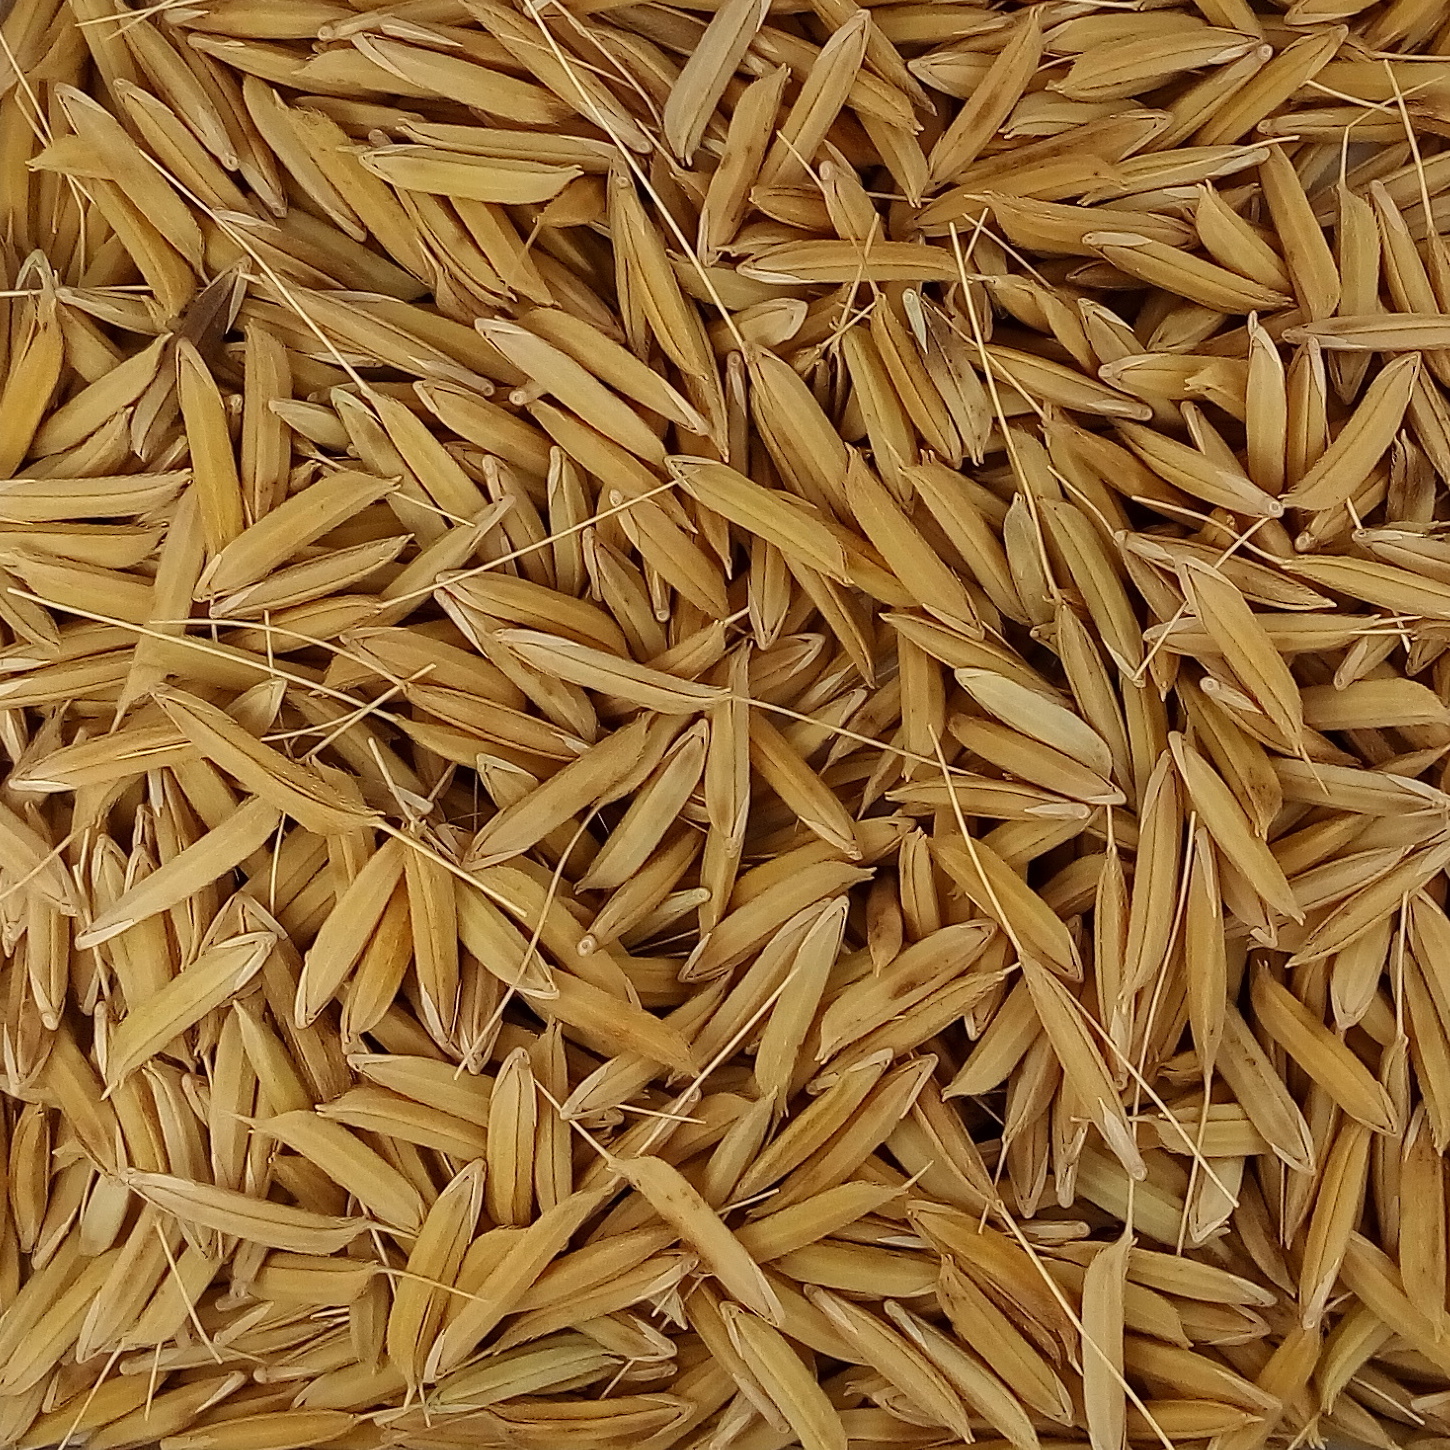
Rice seed variety: 1728